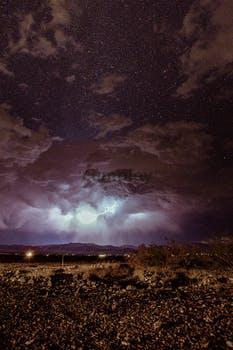
Label: Watermark